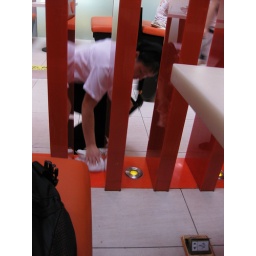
A chicken in every pot